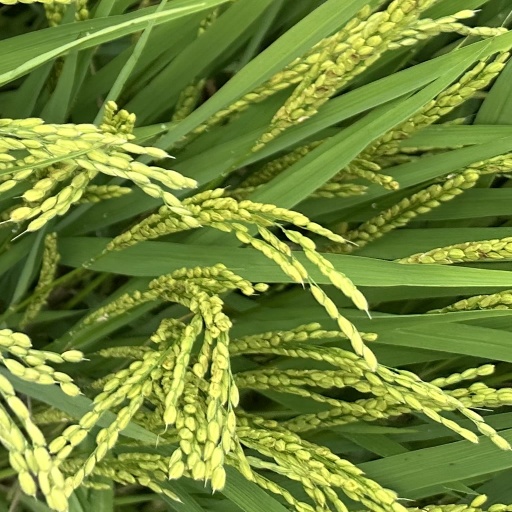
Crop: rice